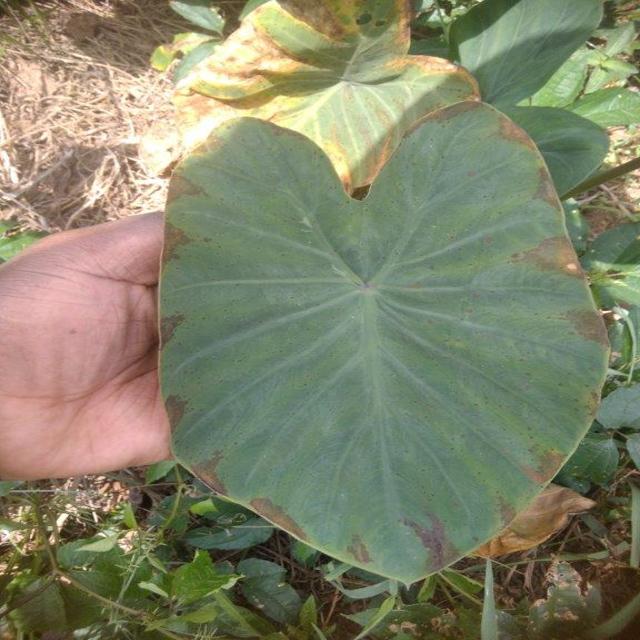
Label: Mid_Blight